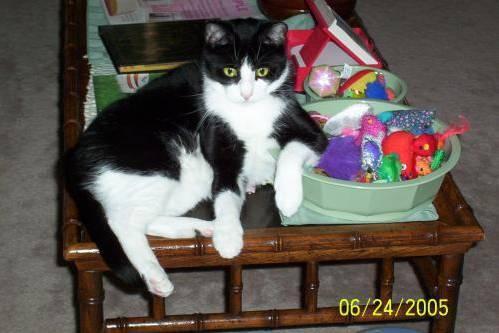
cat